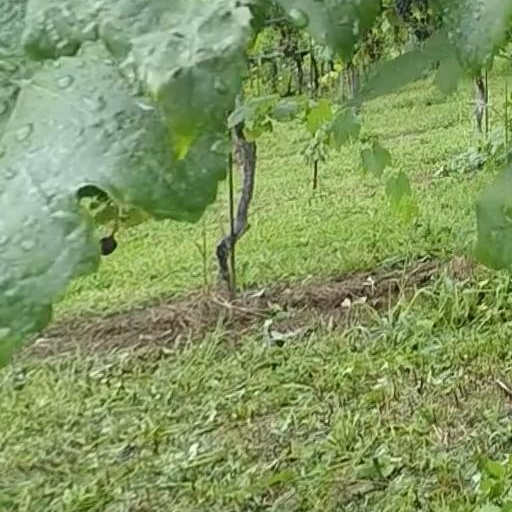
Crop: grape